Tarzan in comics

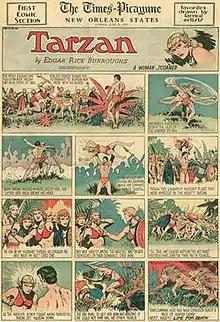
Burne Hogarth's "Tarzan" (June 25, 1939)

Tarzan, a fictional character created by Edgar Rice Burroughs, first appeared in the 1912 novel "Tarzan of the Apes", and then in 23 sequels. The character proved immensely popular and quickly made the jump to other media, including comics.